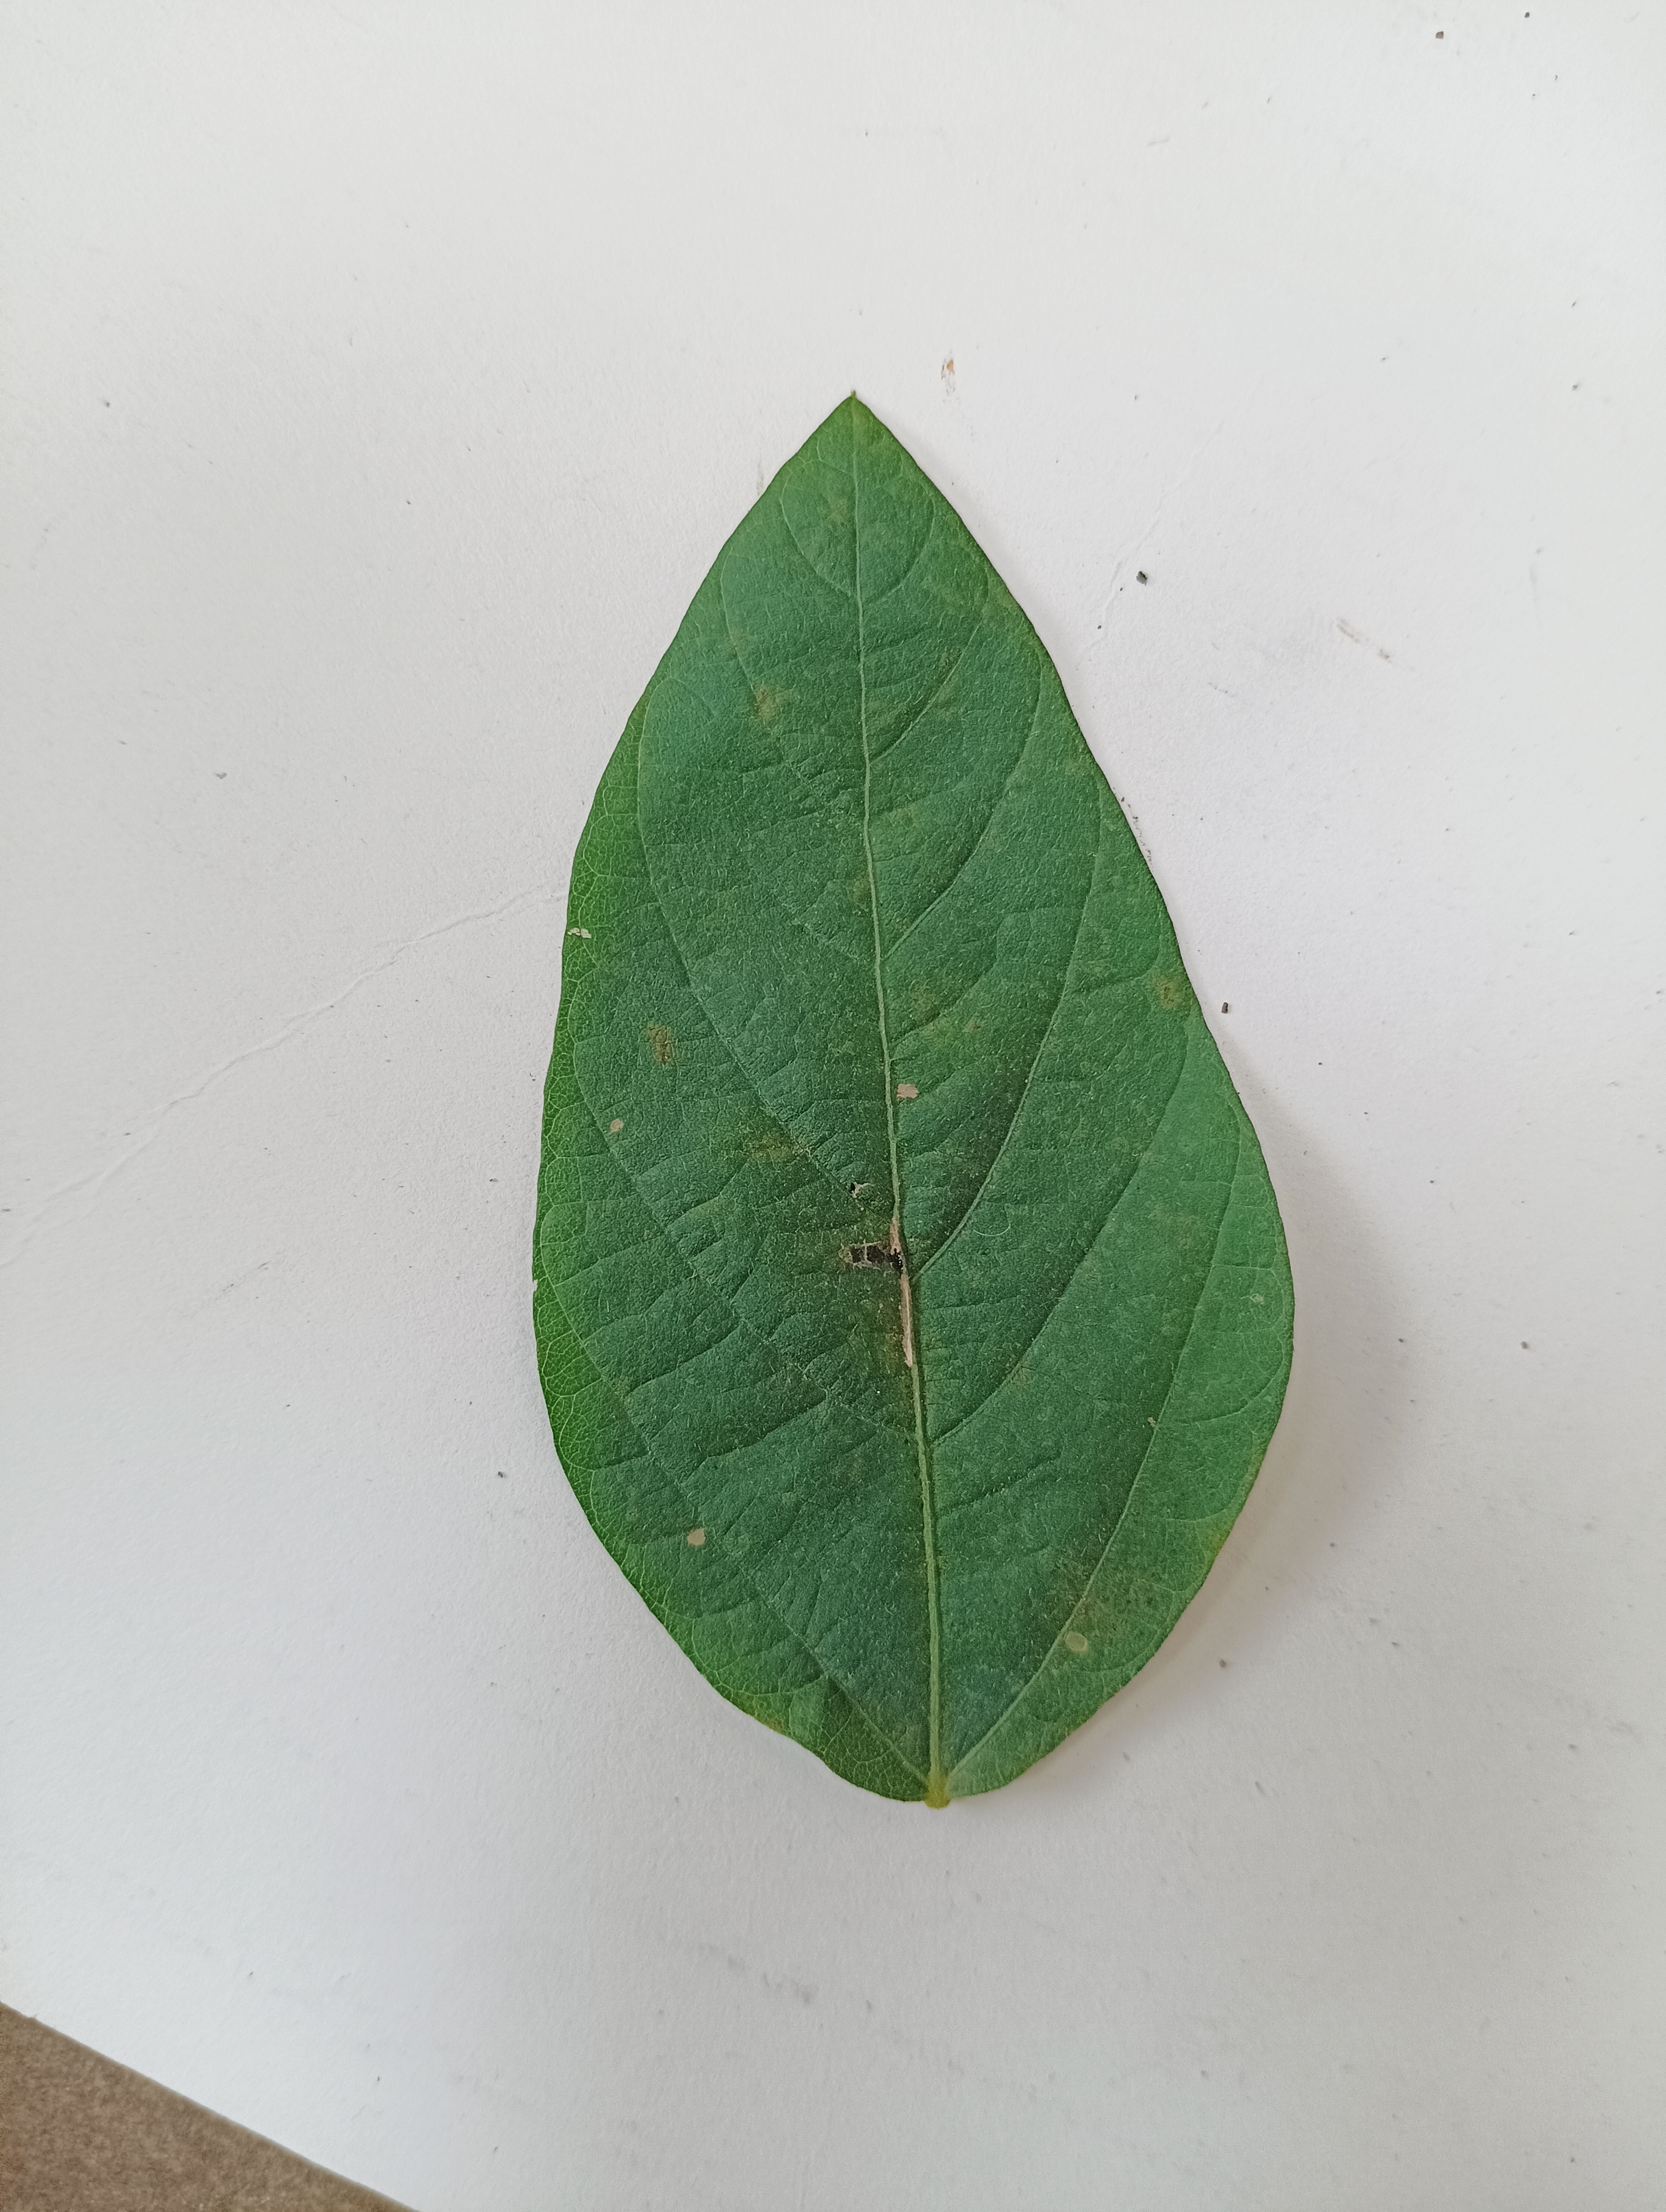
Label: Healthy